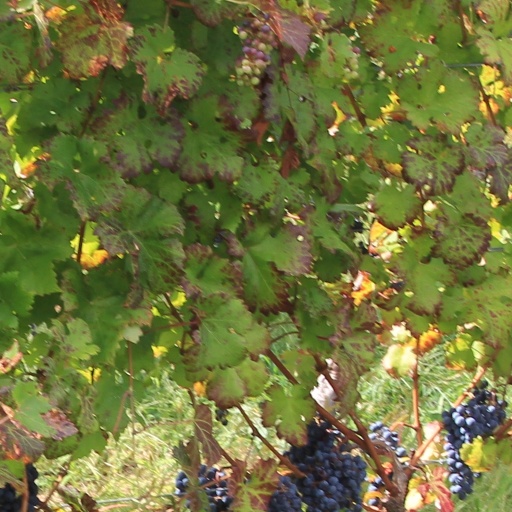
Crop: grape